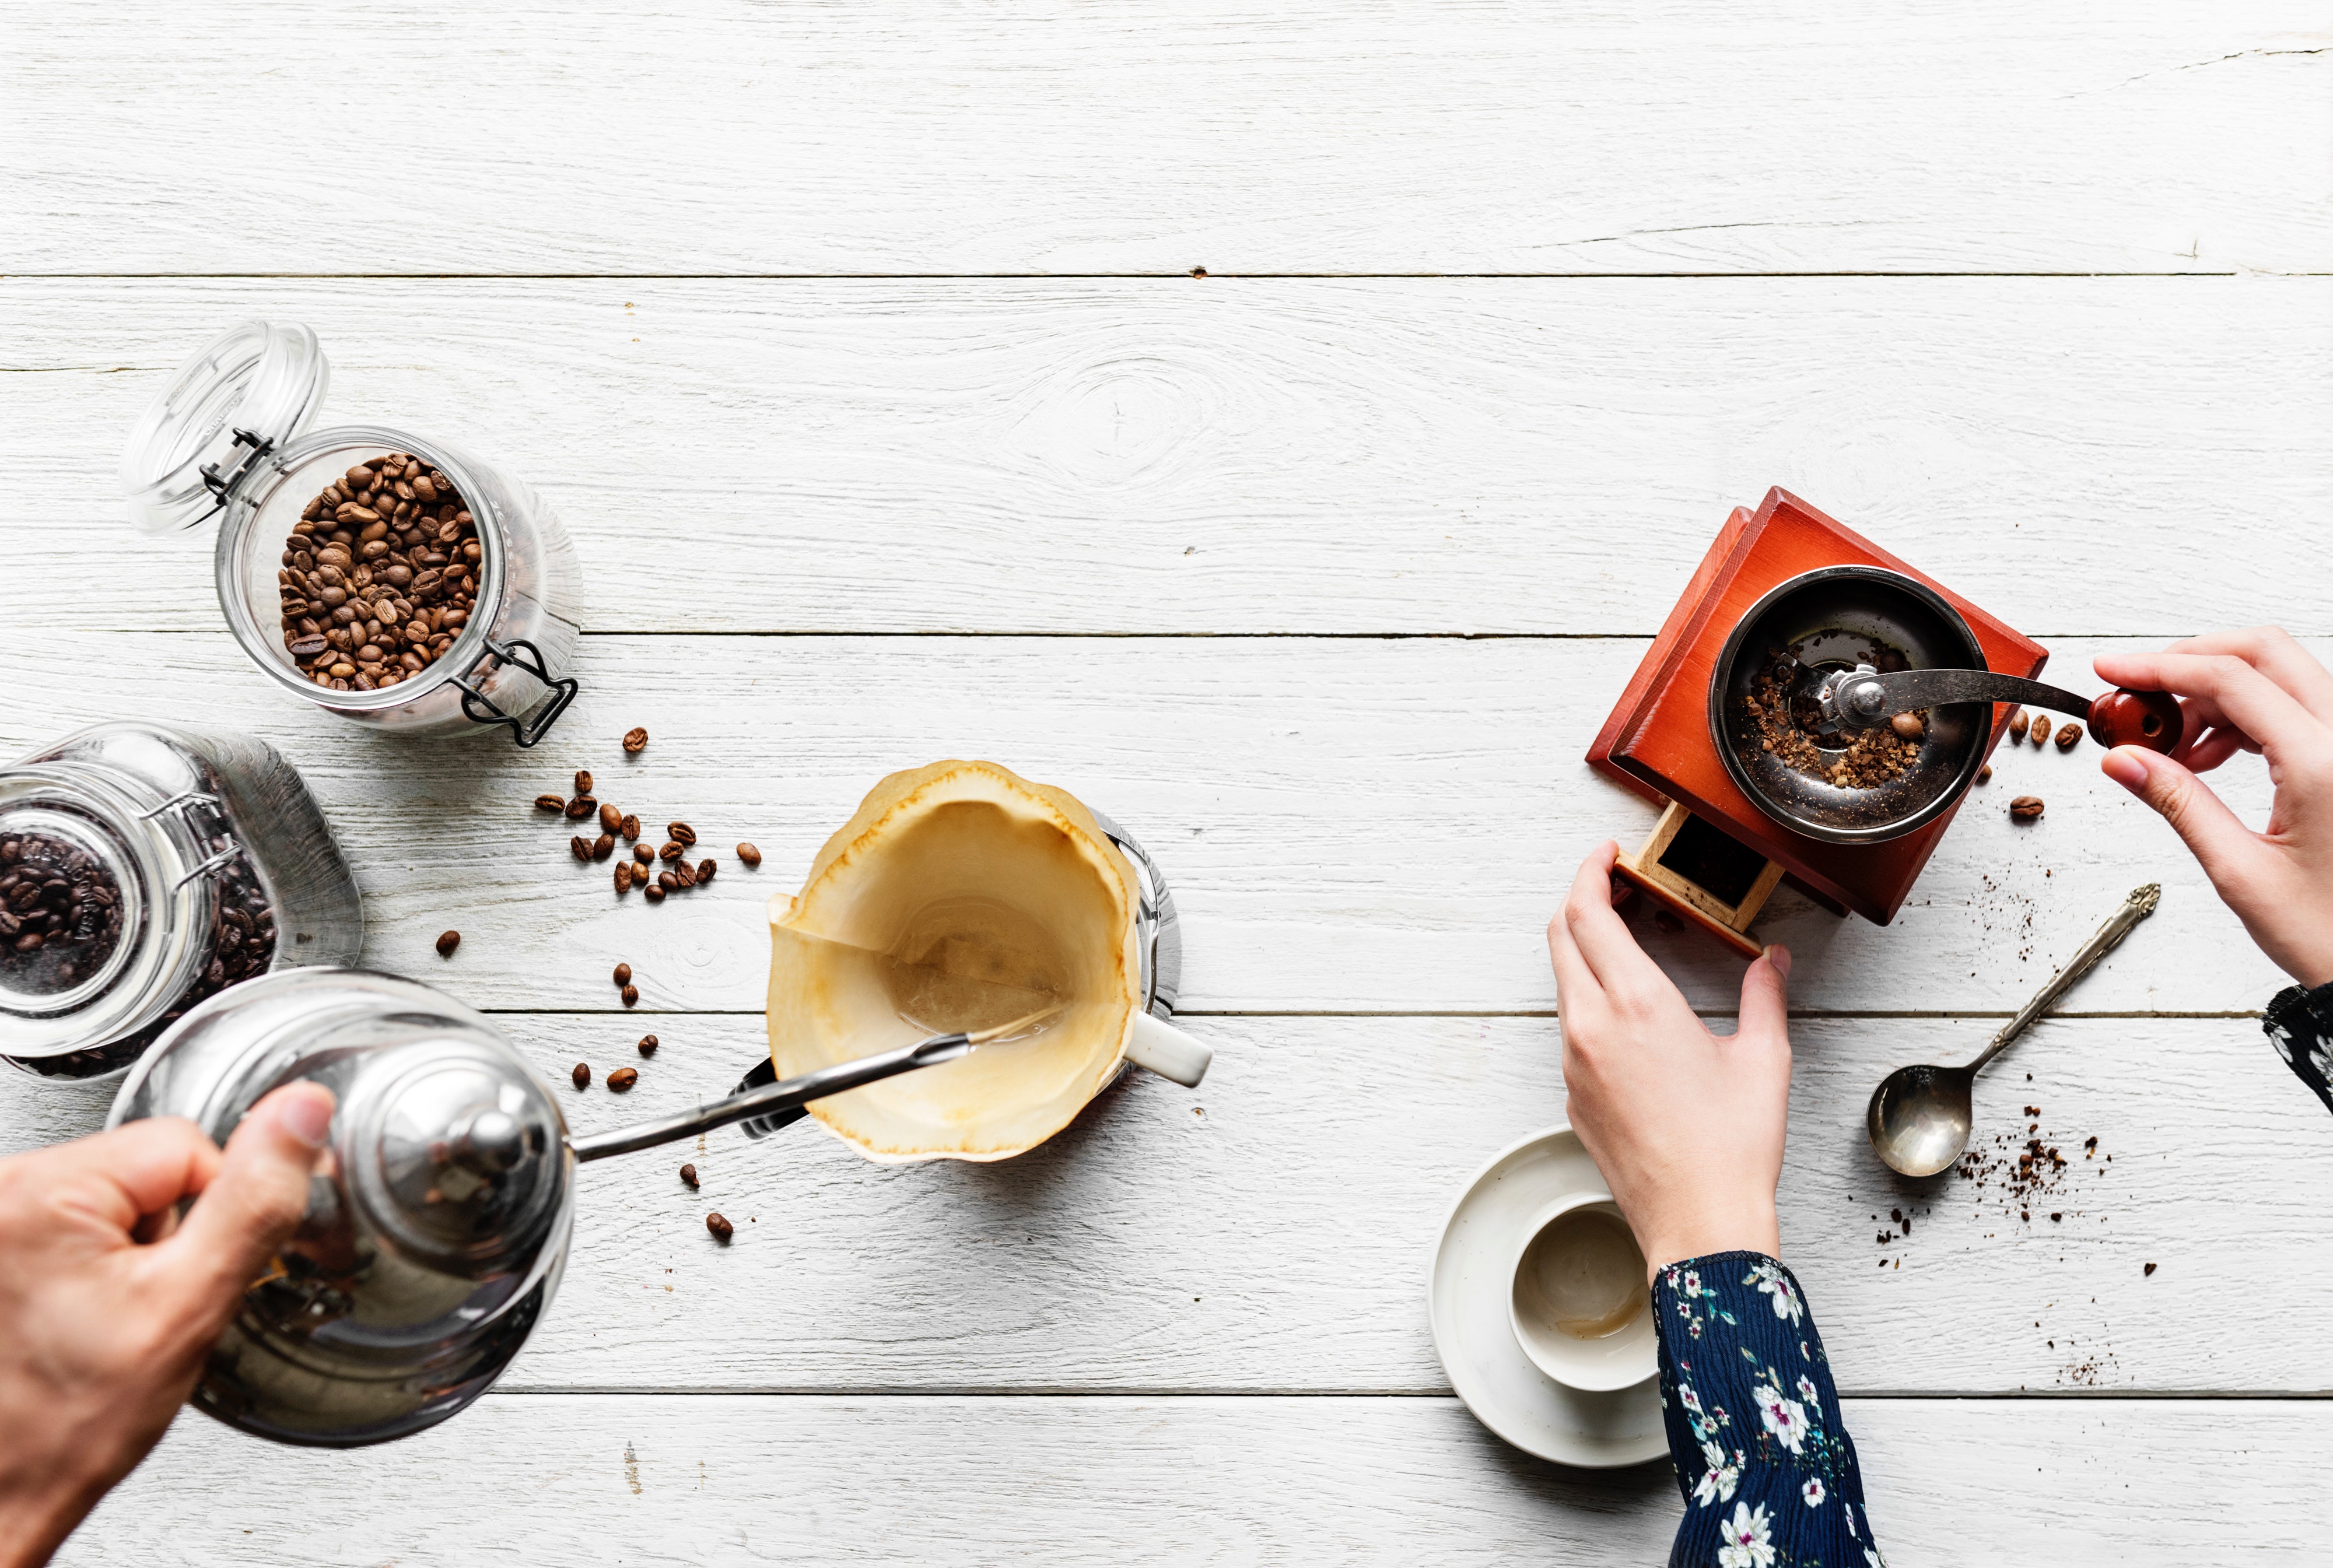
still life photography, wood, fashion accessory, tableware